Newcastle Post Office

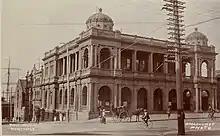
The Post Office in the early 1900s

The construction of new post offices continued throughout the 1890s Depression years under the leadership of Walter Liberty Vernon, who held office from 1890 to 1911. While twenty-seven post offices were built between 1892 and 1895, funding to the Government Architect's Office was cut from 1893 to 1895, causing Vernon to postpone a number of projects.